Question: Please indicate a possible affordance area of the bench that can be used for sitting on
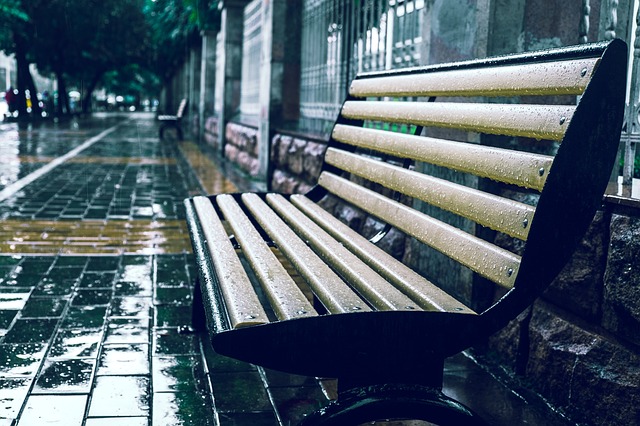
Answer: [180.5, 191, 477.5, 329]